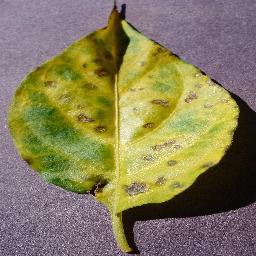
Label: Pepper,_bell___Bacterial_spot